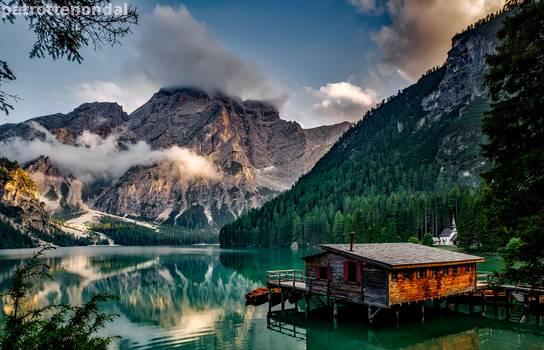
Label: Watermark